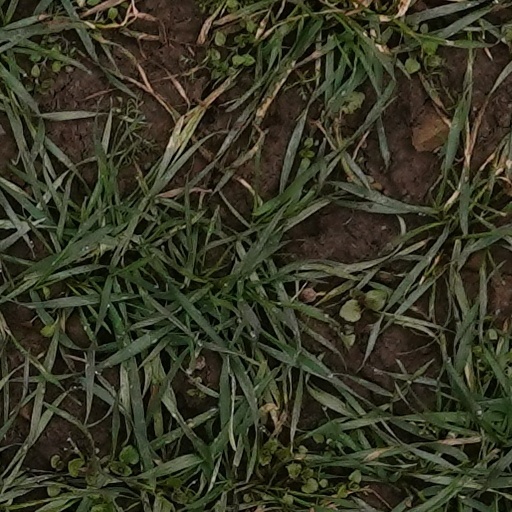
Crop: wheat